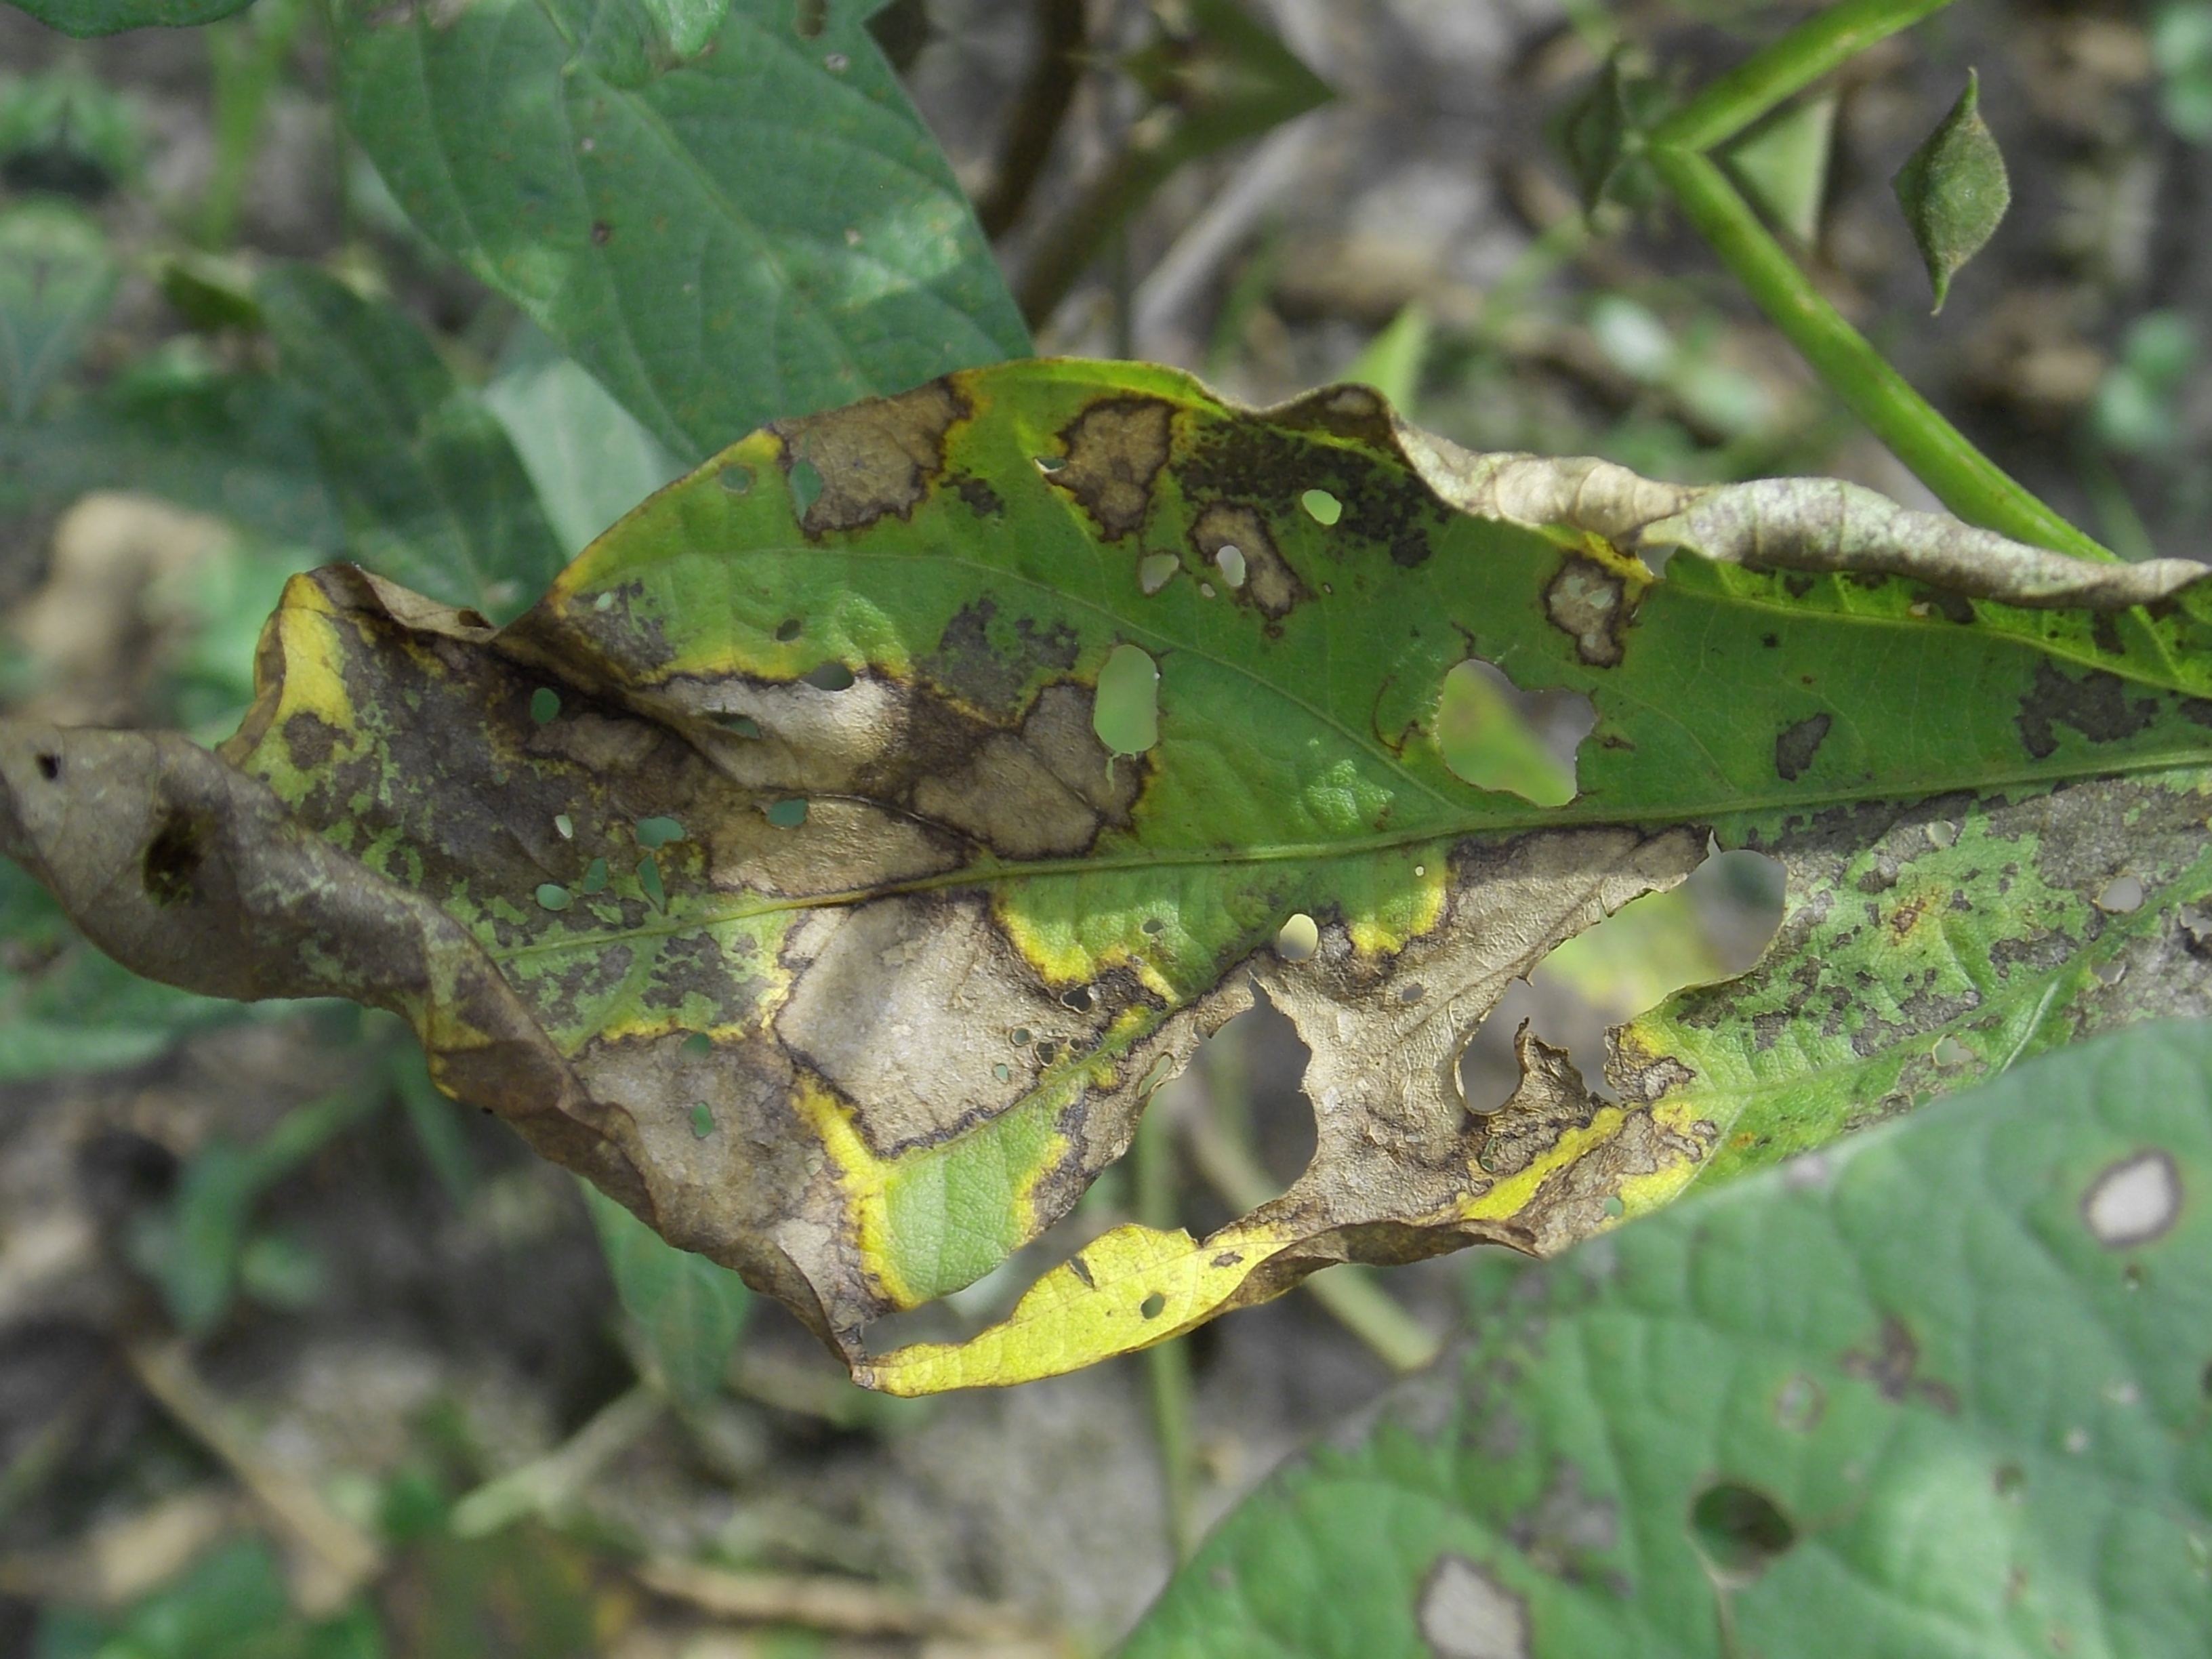
Label: Disease